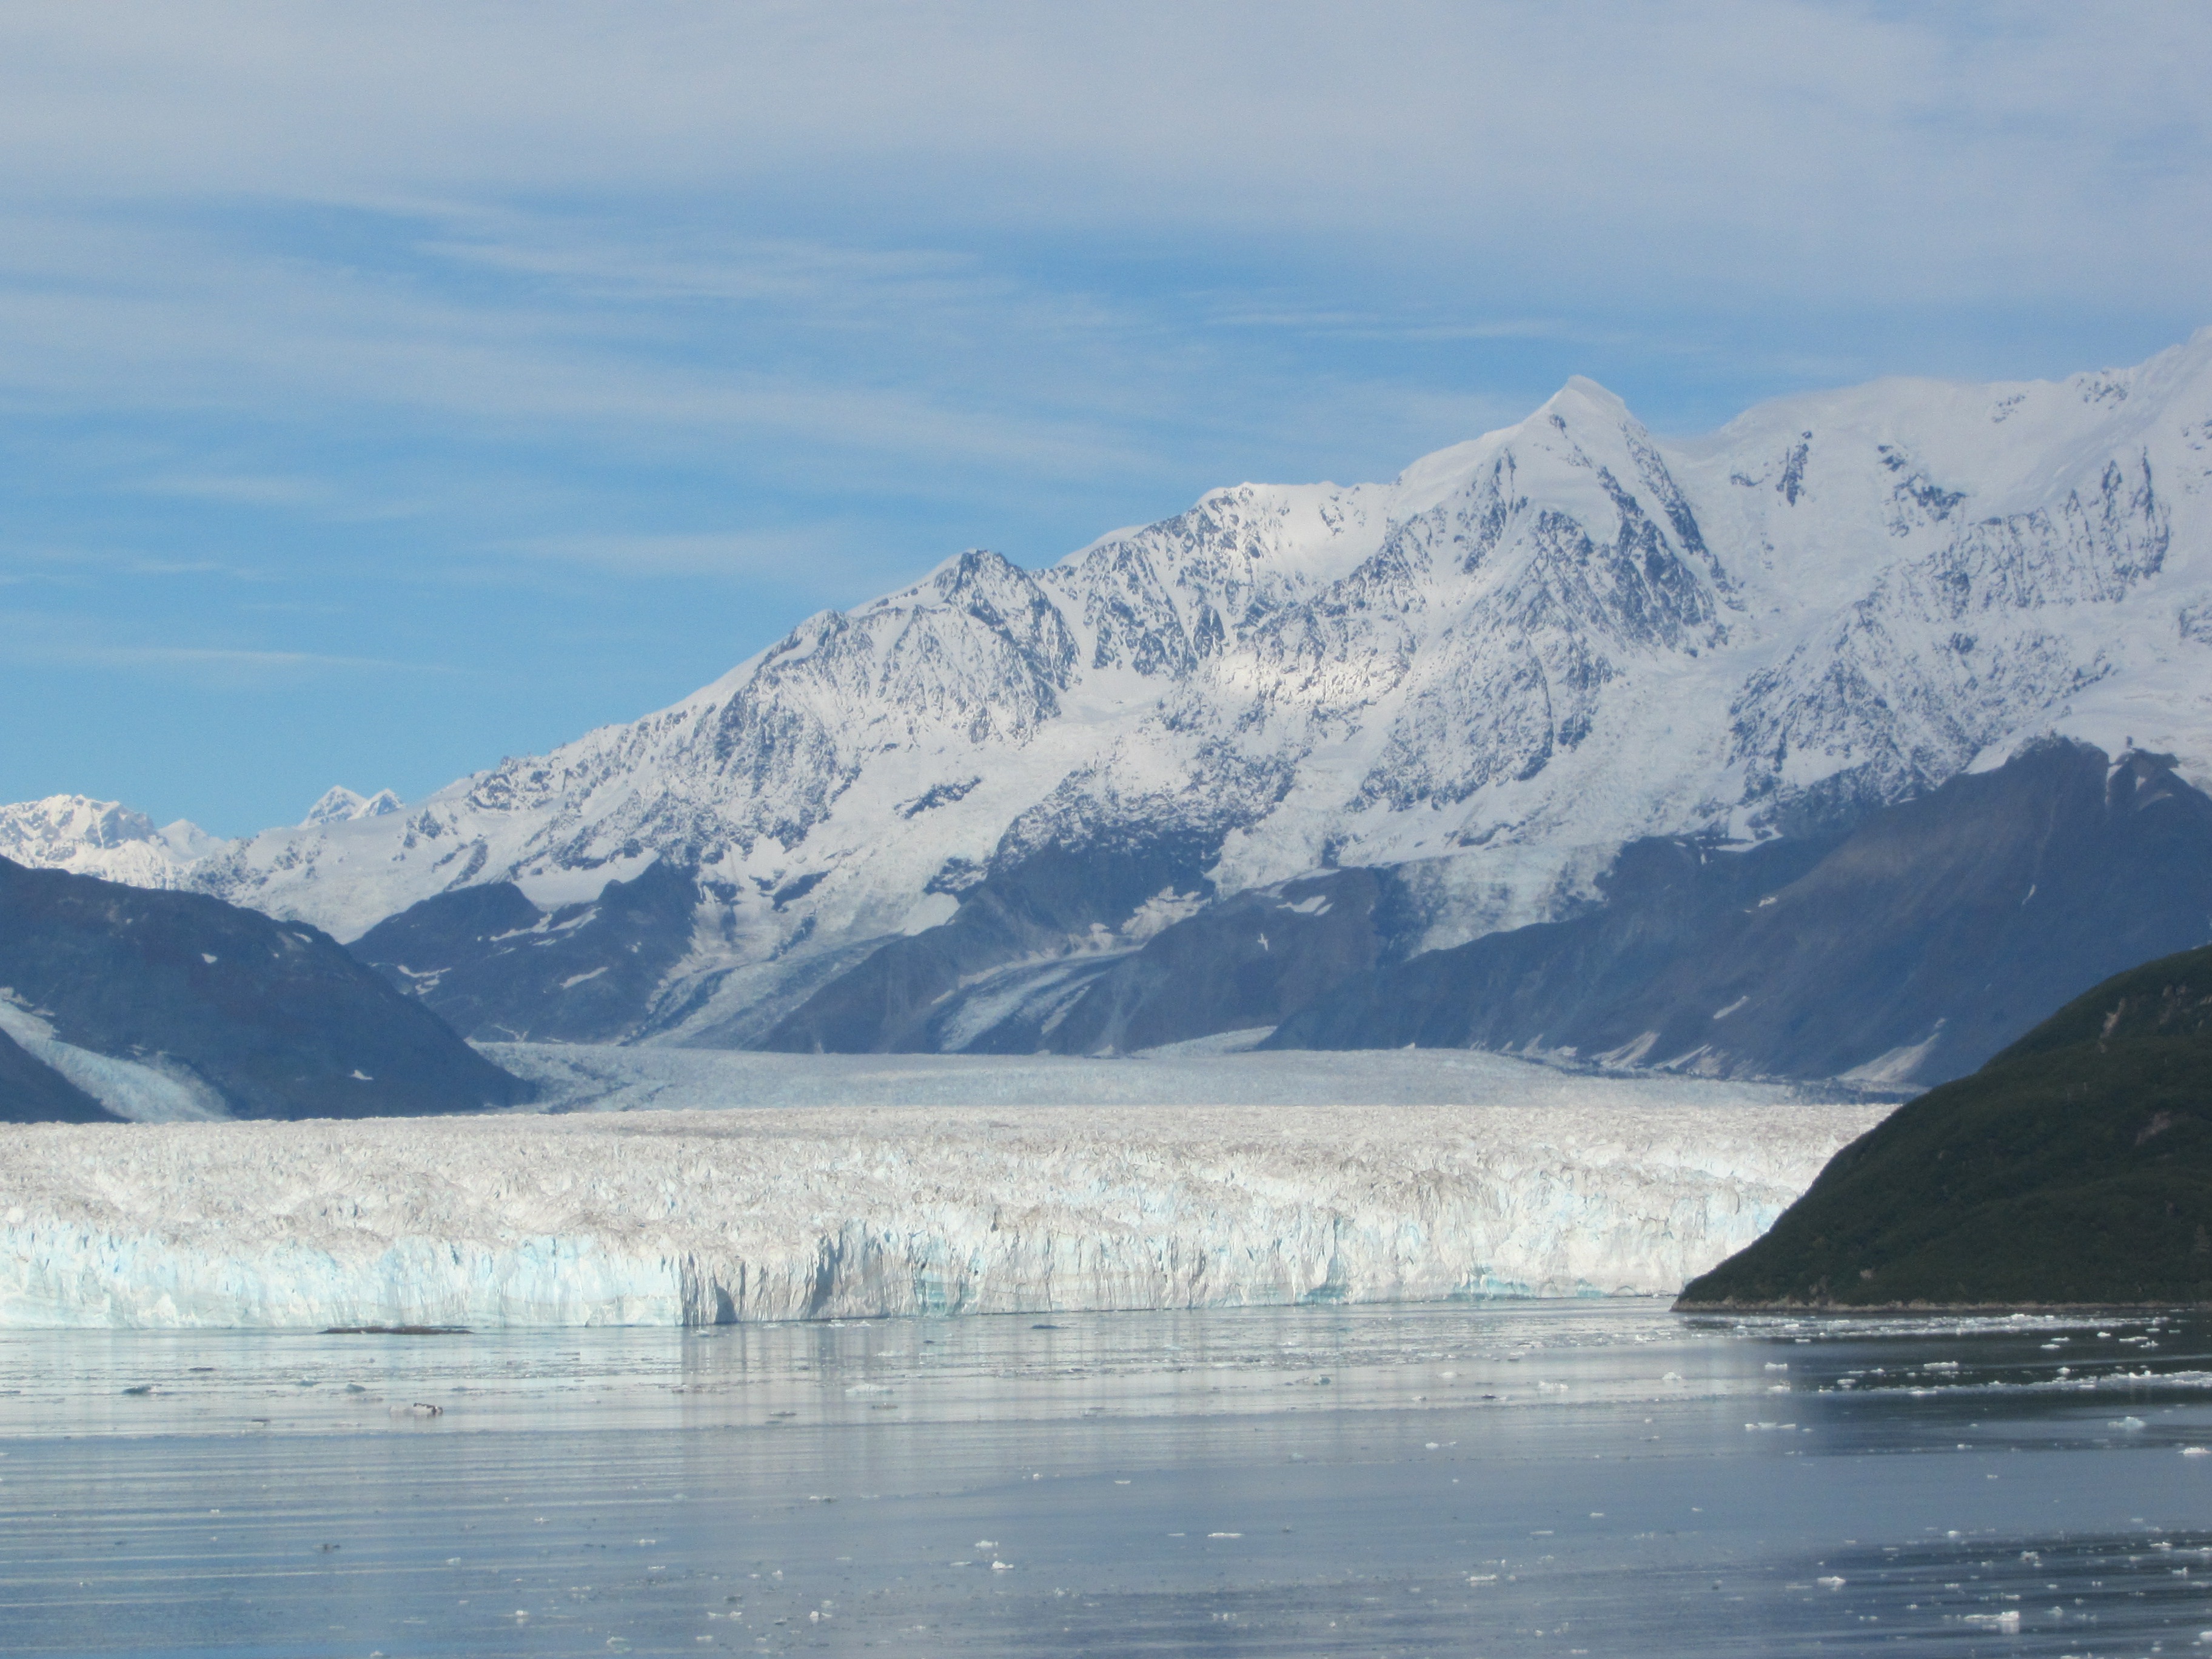
landscape, sea, nature, wilderness, mountain, snow, cold, winter, lake, mountain range, travel, ice, scenic, glacier, weather, fjord, arctic, glacial, fell, alaska, loch, landform, arctic ocean, geographical feature, mountainous landforms, glacial landform